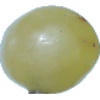
Label: Grape White 1